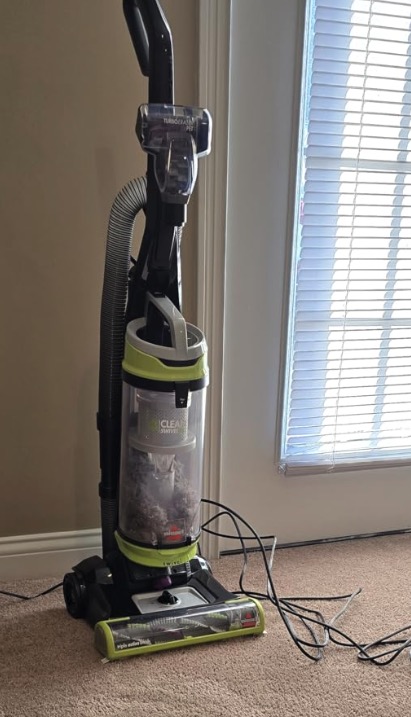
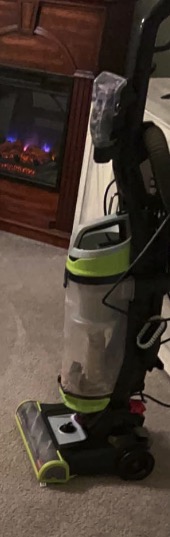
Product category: items_vacuum
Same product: yes